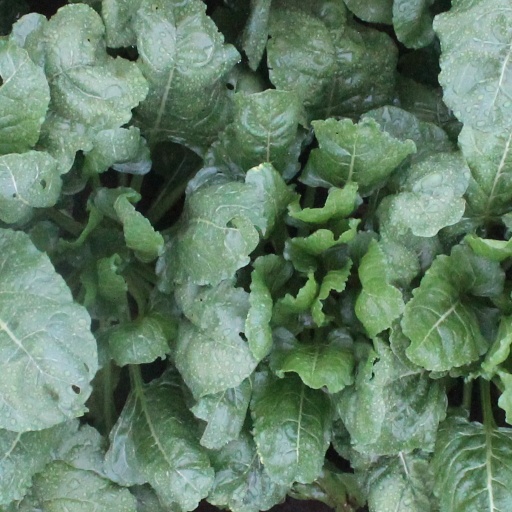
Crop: sugar beet